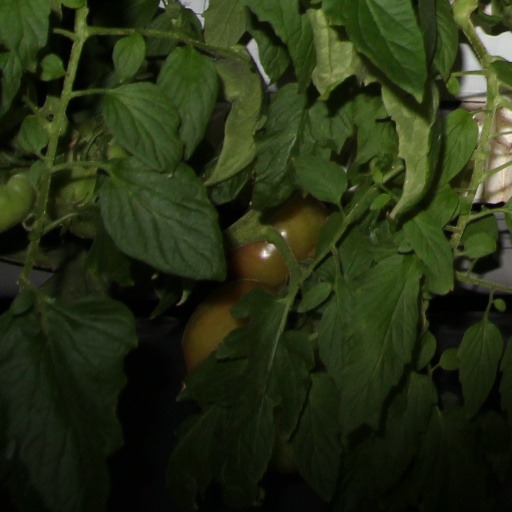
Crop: tomato